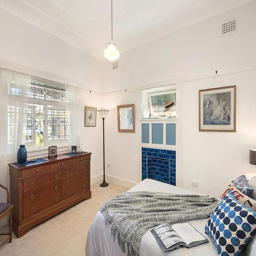
the house has been home to the same owner .